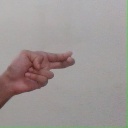
अक्षर: ह